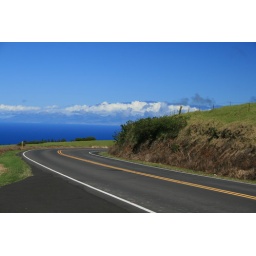
The open road (that's water in the distance)